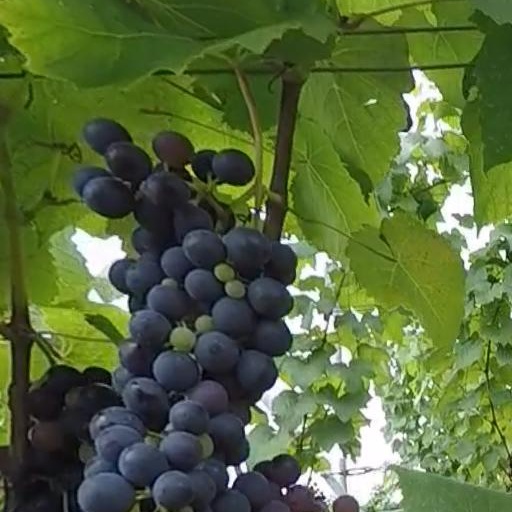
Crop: grape